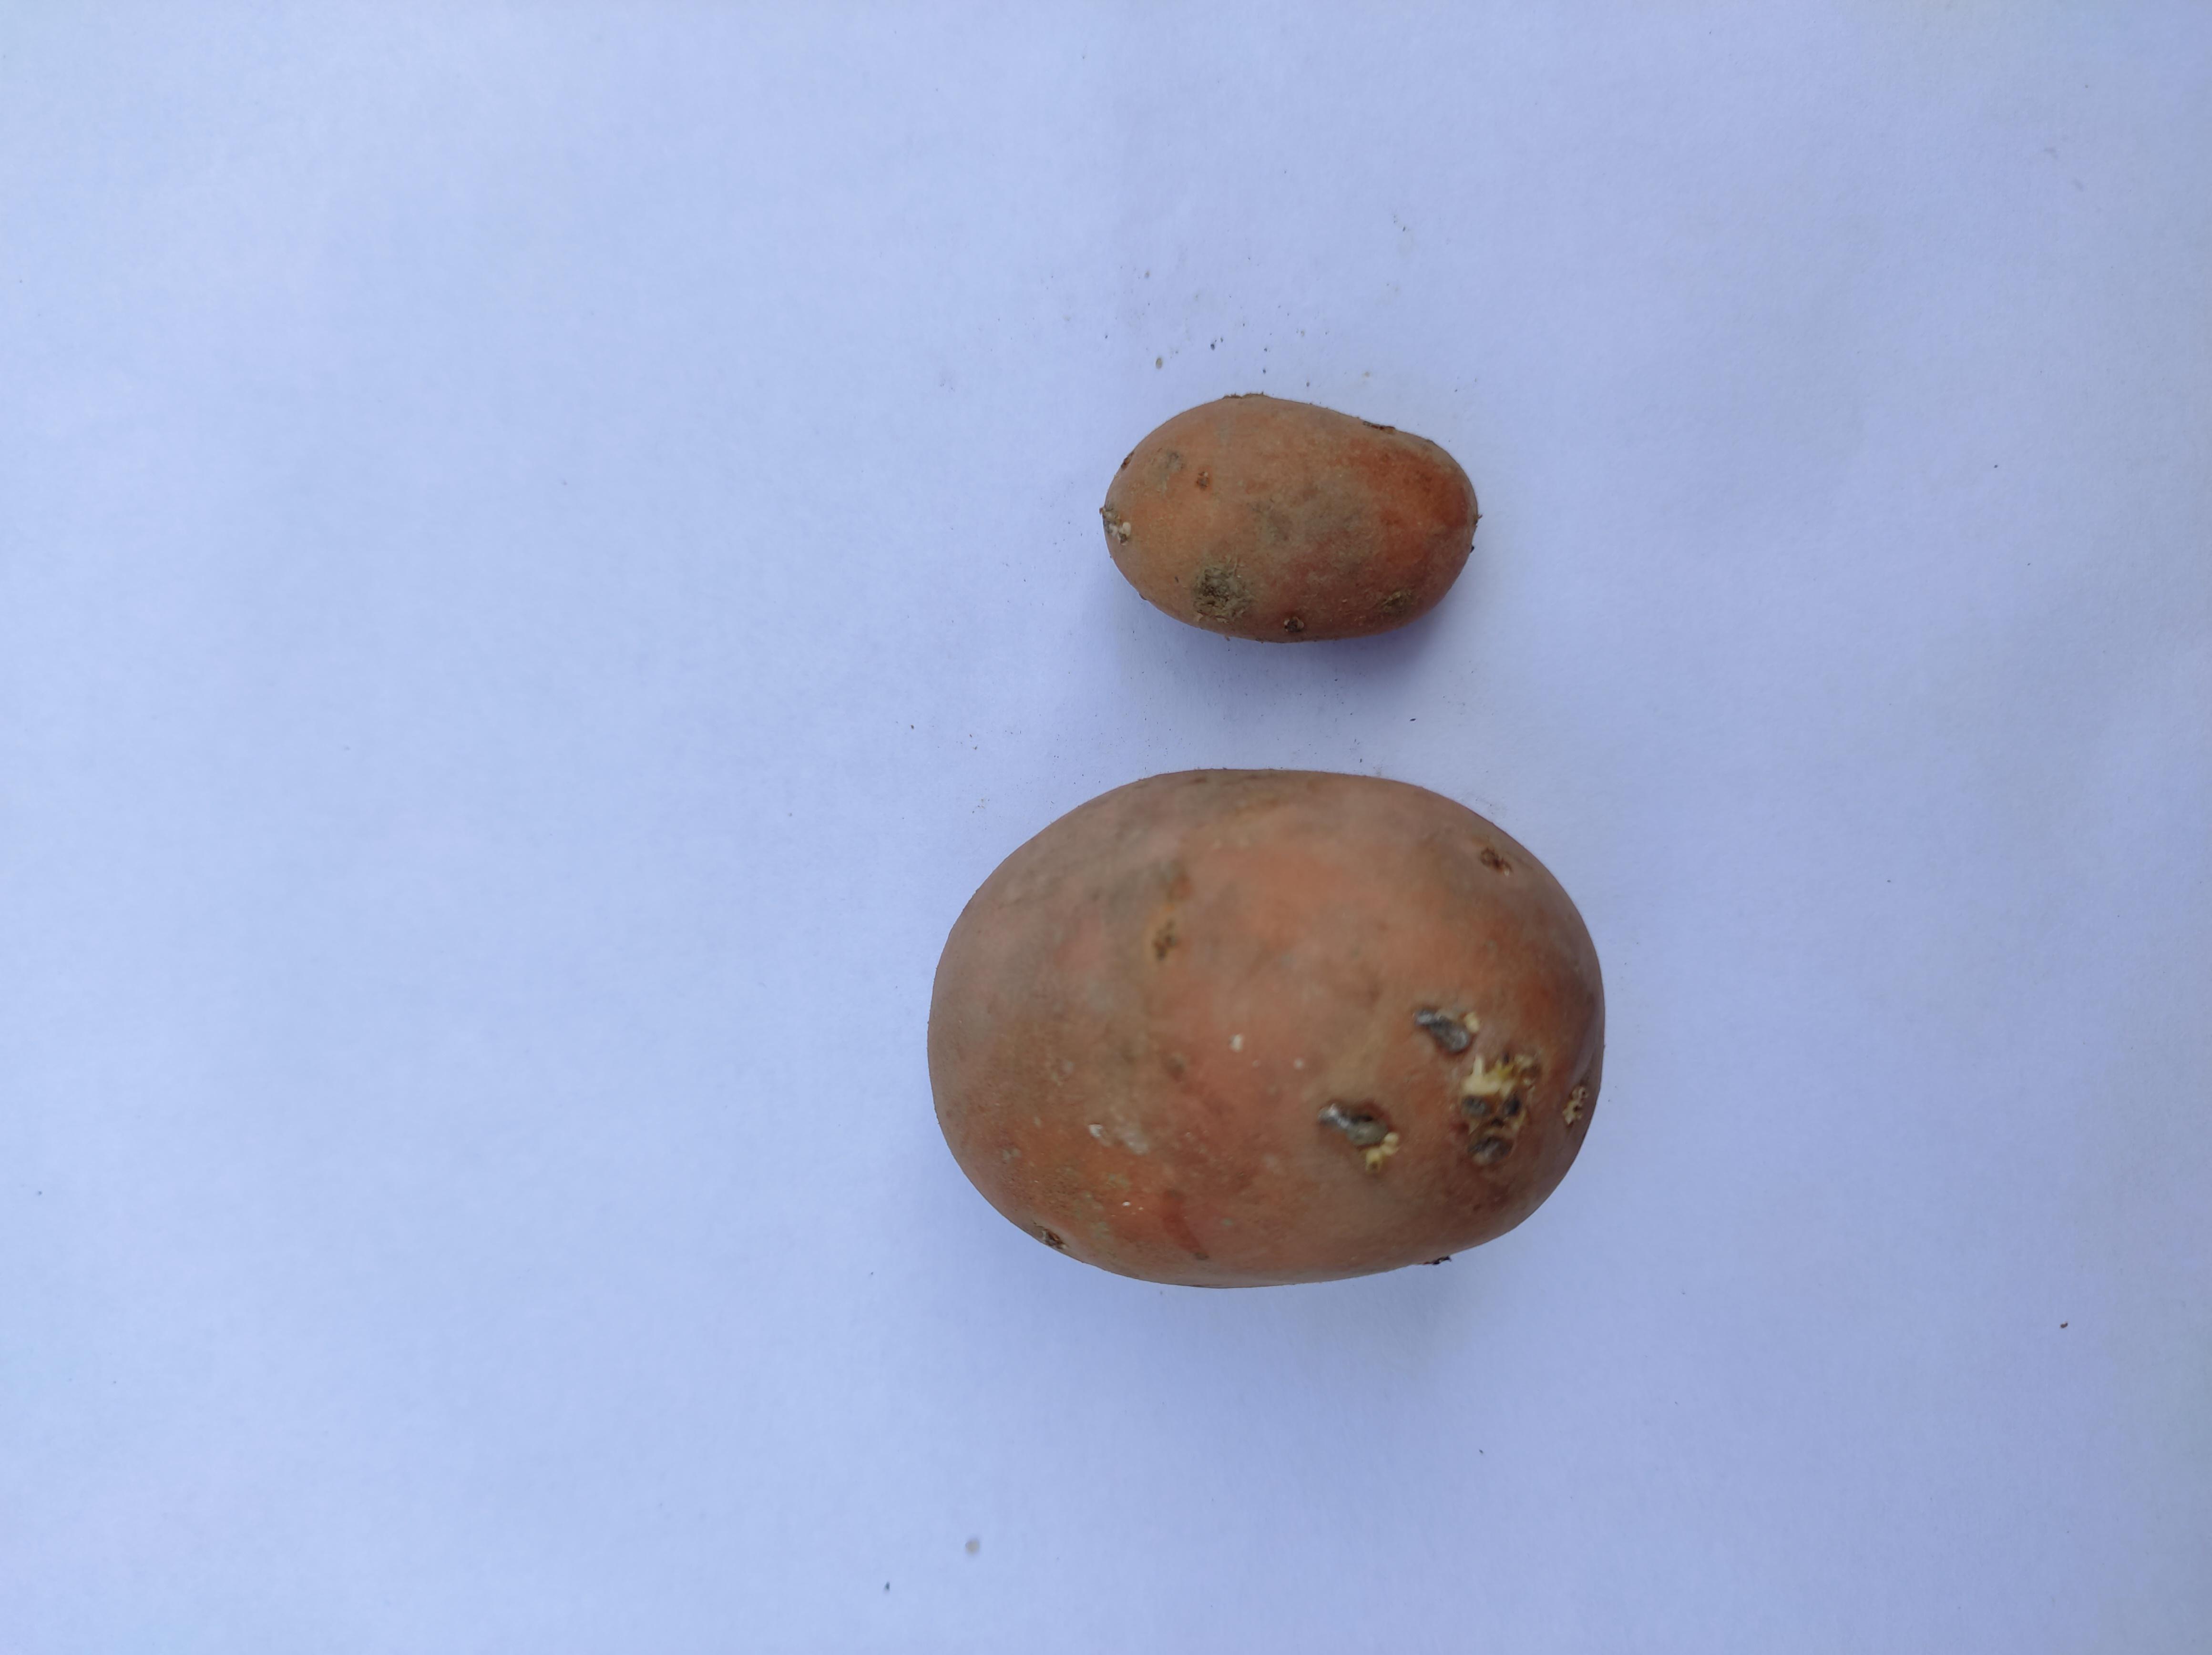
Label: Potato